Alfred Lingard

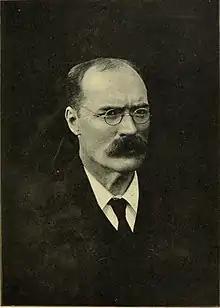

Alfred Lingard (1849 – 18 February 1938) was a British medical pathologist who worked on veterinary diseases in India, serving as an Imperial Bacteriologist from 1890 to 1907. He was the founding director of the Imperial Bacteriological Laboratory in Mukteswar (which later became part of the Indian Veterinary Research Institute) to produce anthrax and rinderpest vaccines.